Agriculture in the Middle Ages

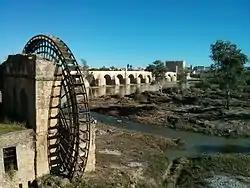

In what historian Andrew Watson called the Arab Agricultural Revolution, the Arab Muslim rulers of much of Al Andalus (8th through the 15th centuries) introduced or popularized a large number of new crops and new agricultural technology into the Iberian peninsula (Spain and Portugal). The crops introduced by the Arabs included sugar cane, rice, hard wheat (durum), citrus, cotton, and figs. Many of these crops required sophisticated methods of irrigation, water management, and "agricultural technologies such as crop rotation, management of pests, and fertilizing crops by natural means." Some scholars have questioned how much of the Arab (or Muslim) Agricultural Revolution was unique, and how much was a revival and expansion of technology developed in the Middle East during the centuries of Roman rule. Whether credit of invention belongs mostly to the people of the Middle East during the Roman Empire or to the arrival of the Arabs, "the Iberian landscape changed profoundly" beginning in the 8th century.